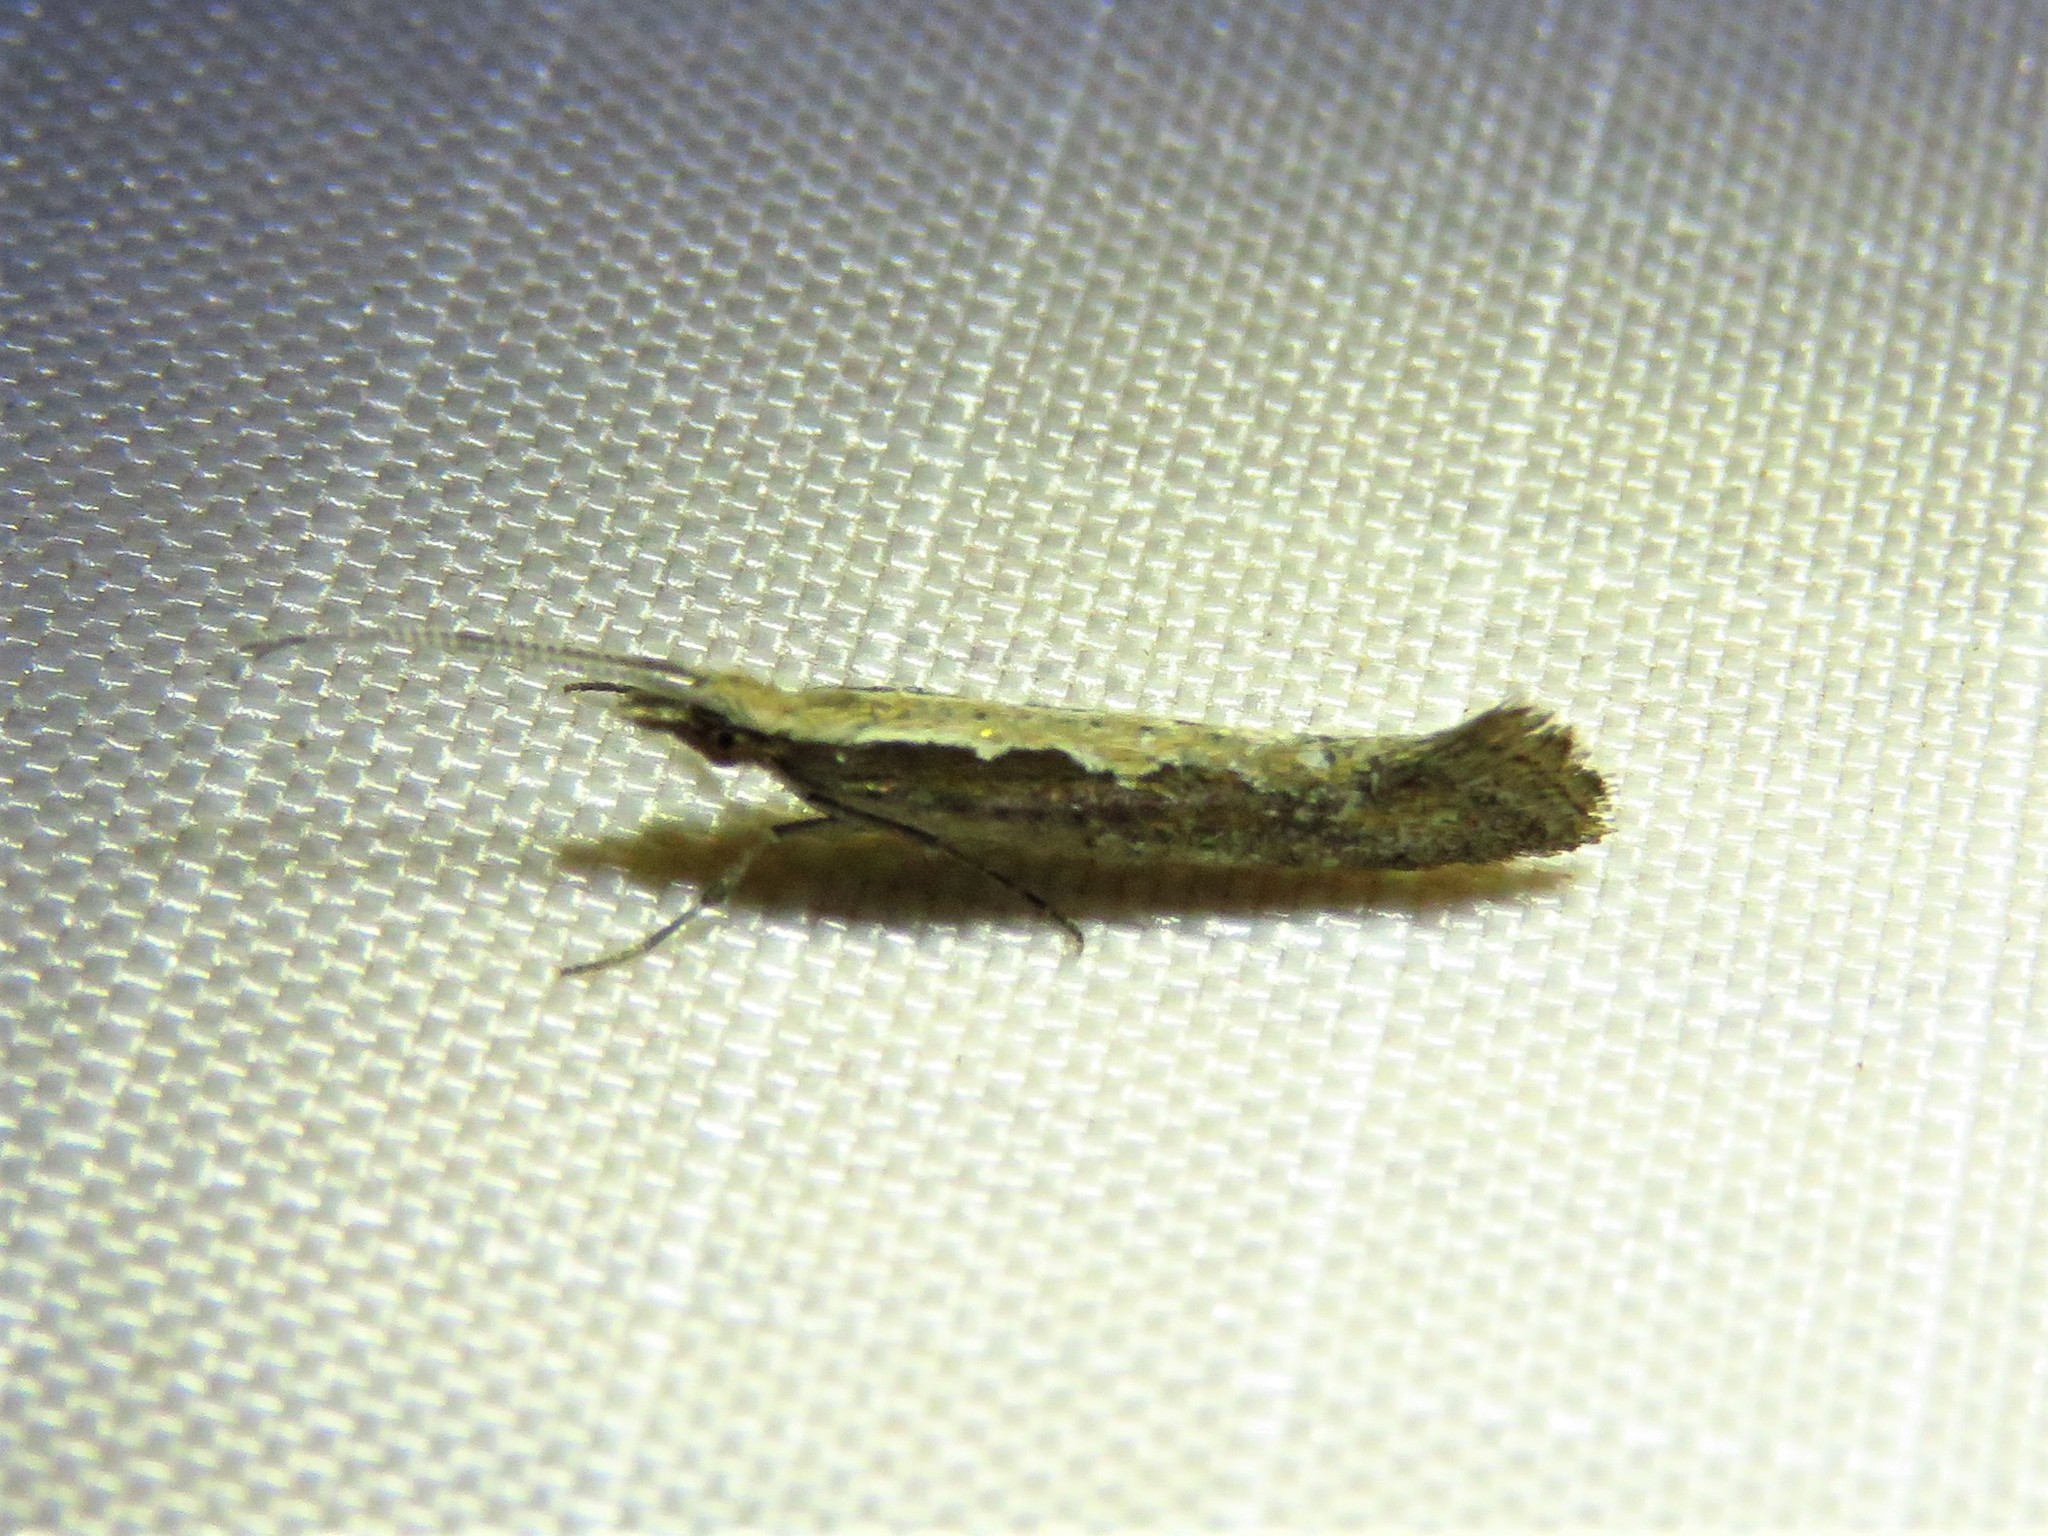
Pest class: diamondback_moth